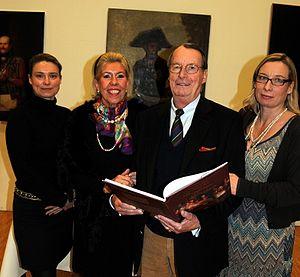
Le prince Michel de Prusse, né le 22 mars 1940 à Berlin et mort le 3 avril 2014 à Bisingen-Thanheim, était un membre de la maison impériale d'Allemagne et royale de Prusse.